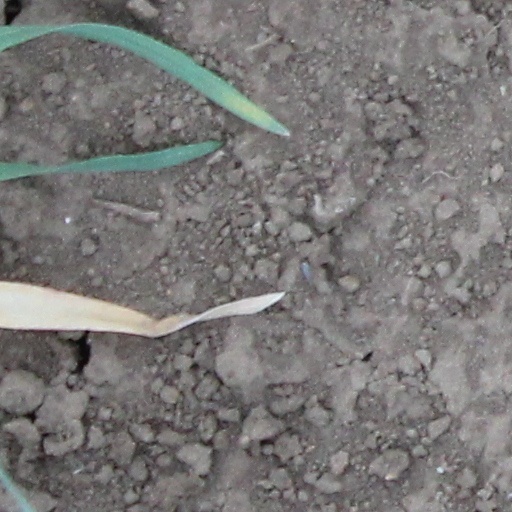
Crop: wheat